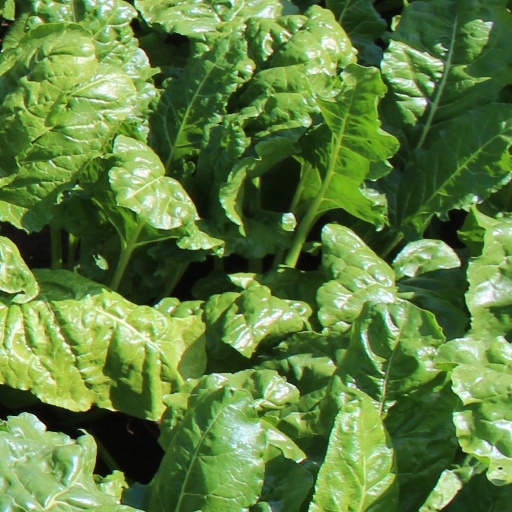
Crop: sugar beet